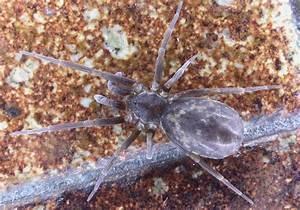
spider